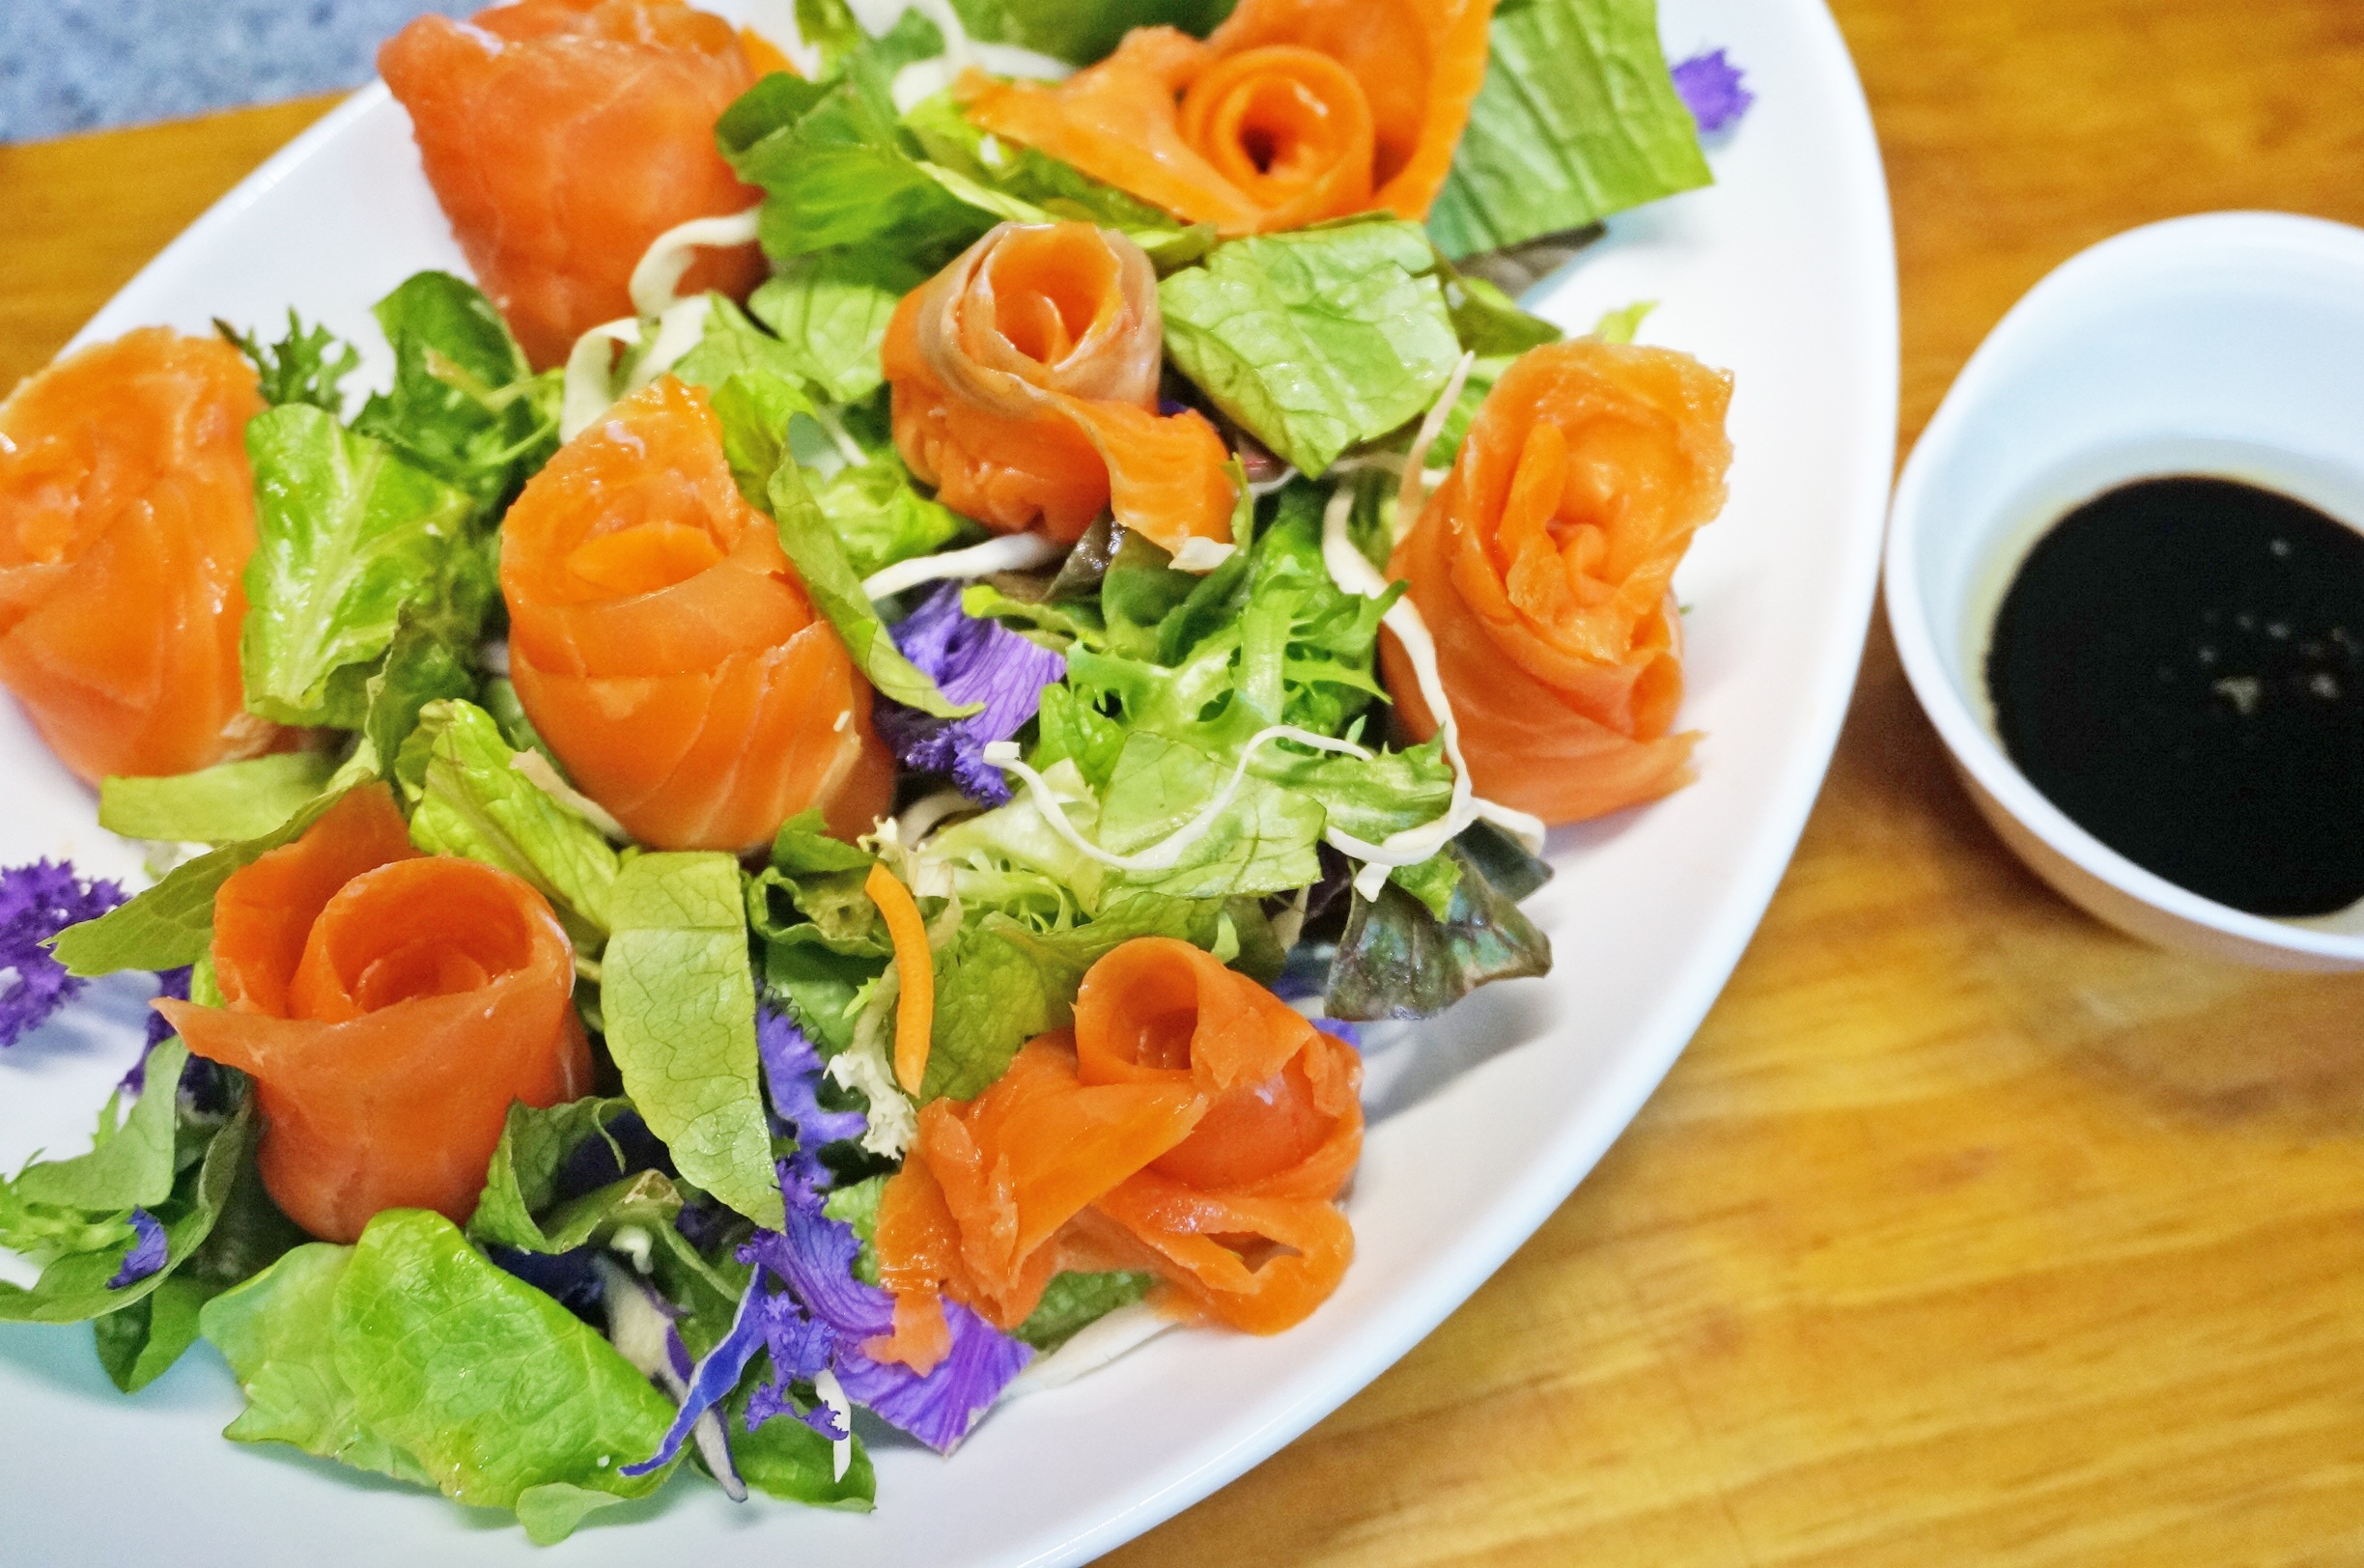
dish, meal, food, salad, produce, vegetable, breakfast, lunch, cuisine, flowers, salmon, hors d oeuvre, salmon salad, smoked salmon